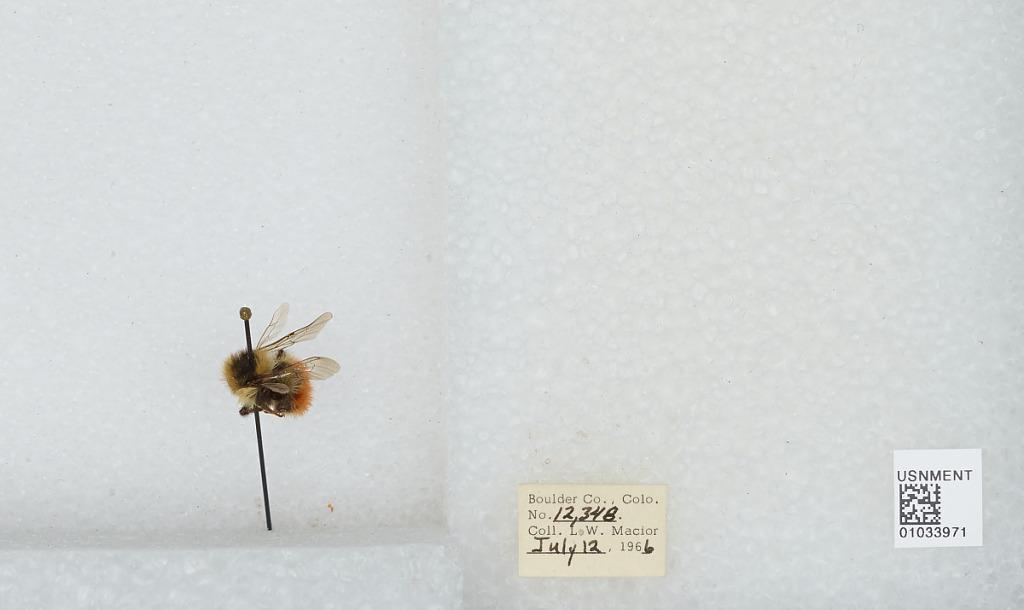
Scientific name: Bombus (Pyrobombus) sylvicola Kirby
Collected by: L. Macior
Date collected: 1966-7-12
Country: United States
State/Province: Colorado
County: Boulder
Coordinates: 40.0722, -105.584